Tennessee Colleges of Applied Technology

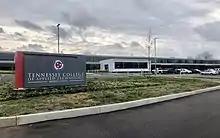
TCAT Morrison in 2022

TCAT offers numerous programs and has partnerships with businesses. The Memphis campus offers a welding apprenticeship program with Morgan Steel company.